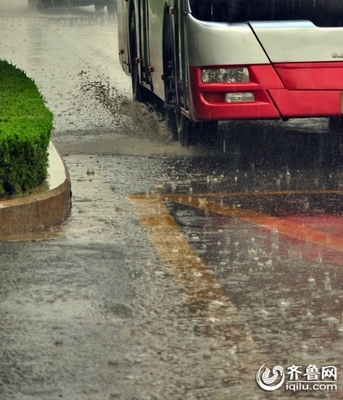
Weather: rain or strom